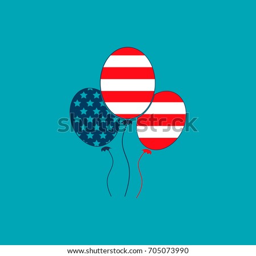
flag in the form of a balloon .